Province of Maryland

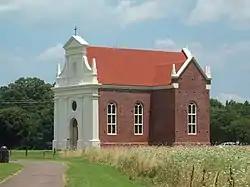
Catholic church at St Mary's City

The Calvert family recruited Catholic aristocrats and Protestant settlers for Maryland, luring them with generous land grants and a policy of religious toleration. To try to gain settlers, Maryland used what is known as the headright system, which originated in Jamestown. Settlers were given of land for each person they brought into the colony, whether as settler, indentured servant, or slave.